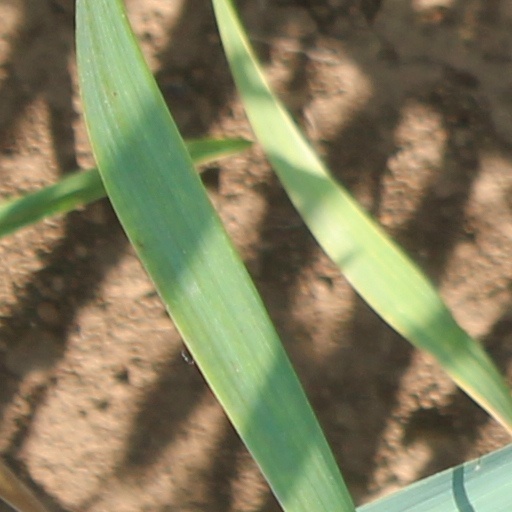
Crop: wheat